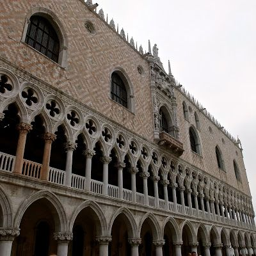
i like this picture because it is a great example of several different elements that we have discussed .